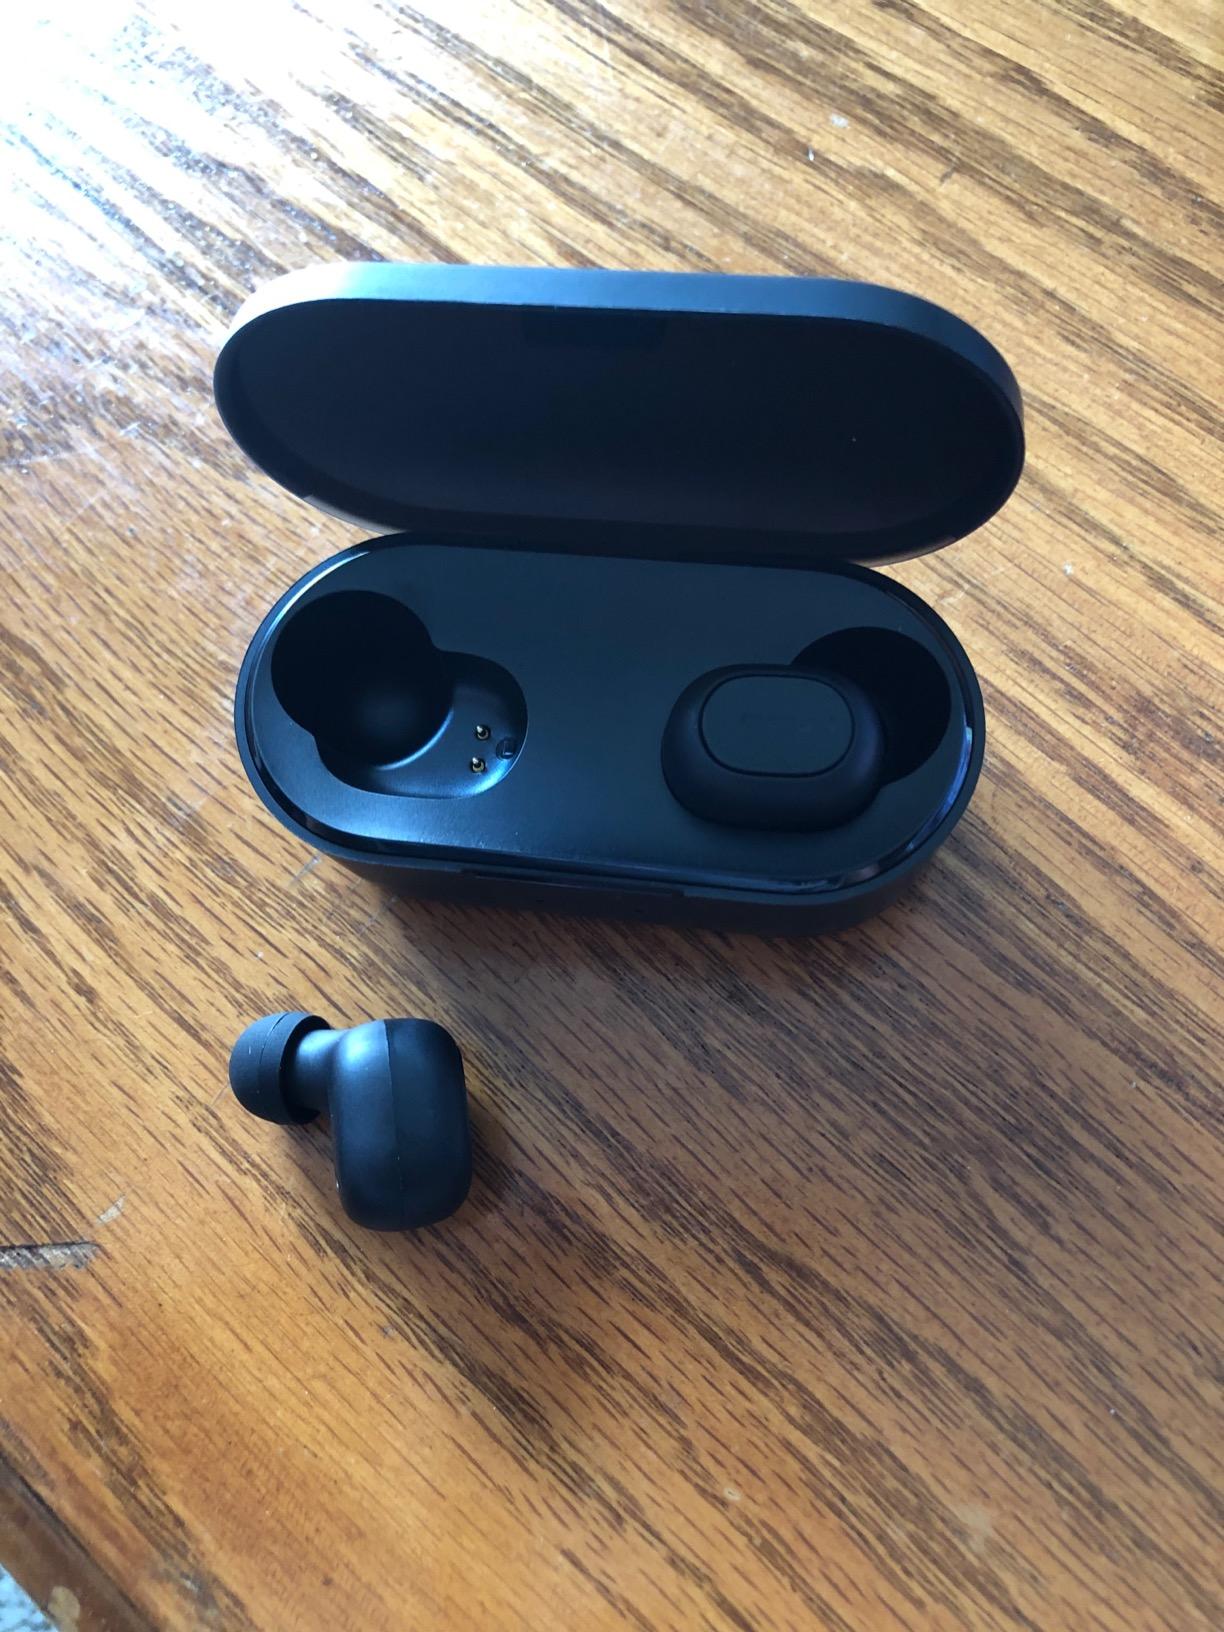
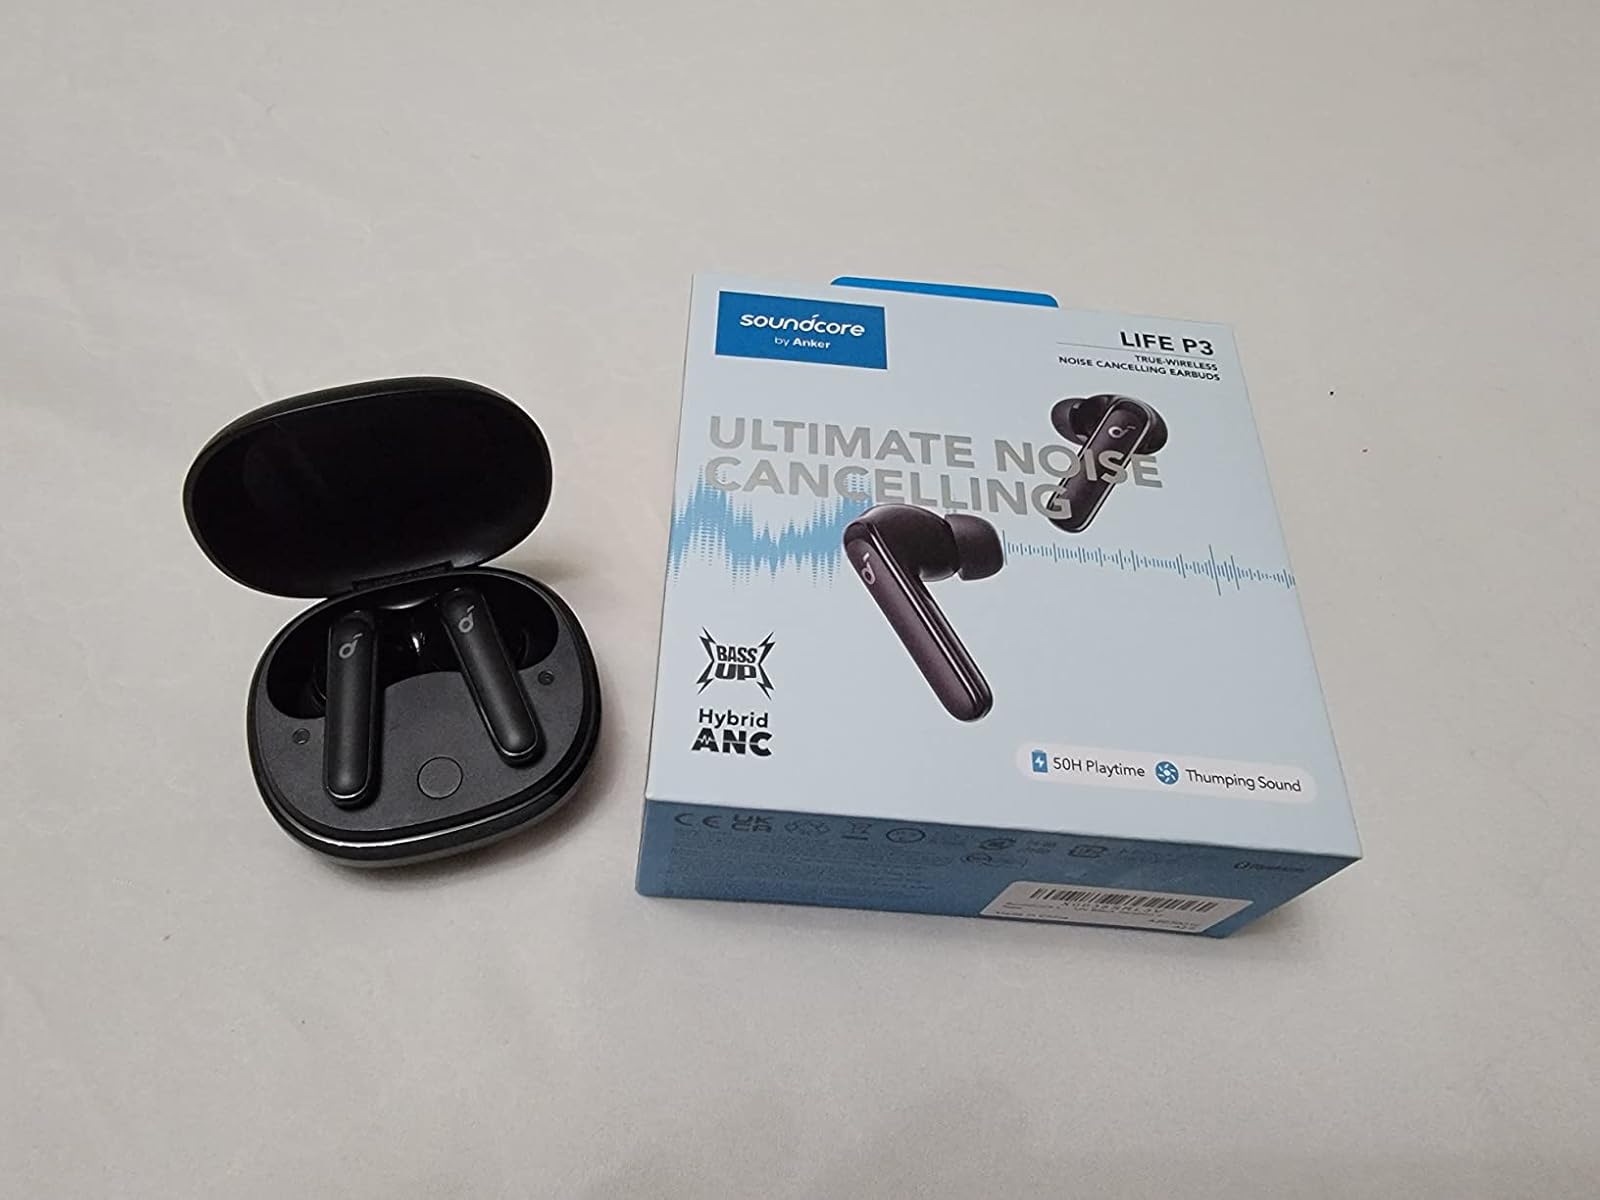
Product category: earbuds
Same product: no